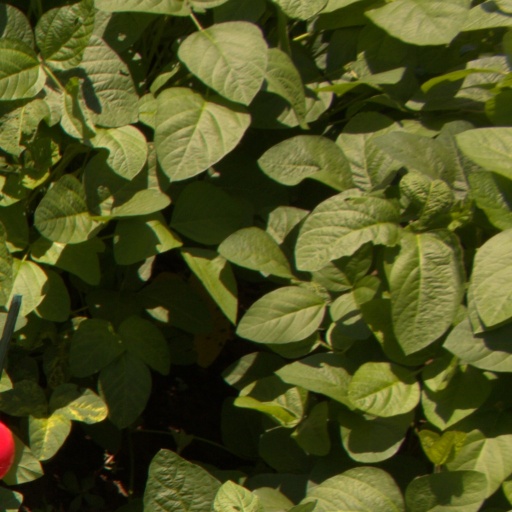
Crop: soybean